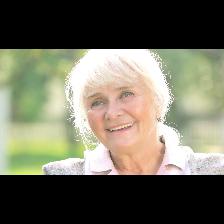
Label: Human